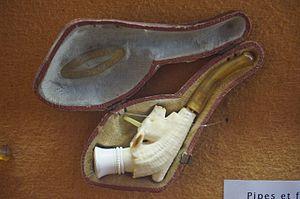
L'écume de mer est un minéral blanc et tendre, que l'on trouve parfois flottant dans la mer Noire et ressemblant un peu à de l'écume. Elle a été nommée sépiolite par E. F. Glocker en référence à sa ressemblance avec les os de seiche. Elle est opaque, de couleur blanc gris ou crème, se casse suivant des fractures conchoïdales et a parfois une texture fibreuse. Elle peut être rayée du bout de l'ongle car sa dureté Mohs vaut environ 2. Sa densité varie de 0,988 à 1,279 mais la porosité de ce minéral peut entraîner des erreurs d'estimation. L'écume de mer est de l'hydrogénosilicate de magnésium de formule H₄Mg₂Si₃O₁₀.